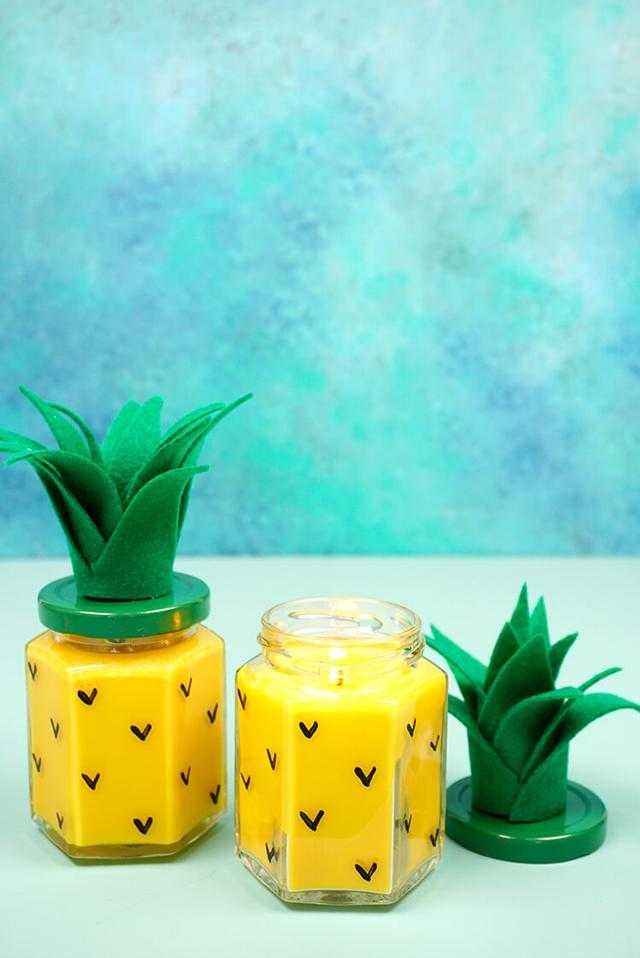
Label: Pineapple